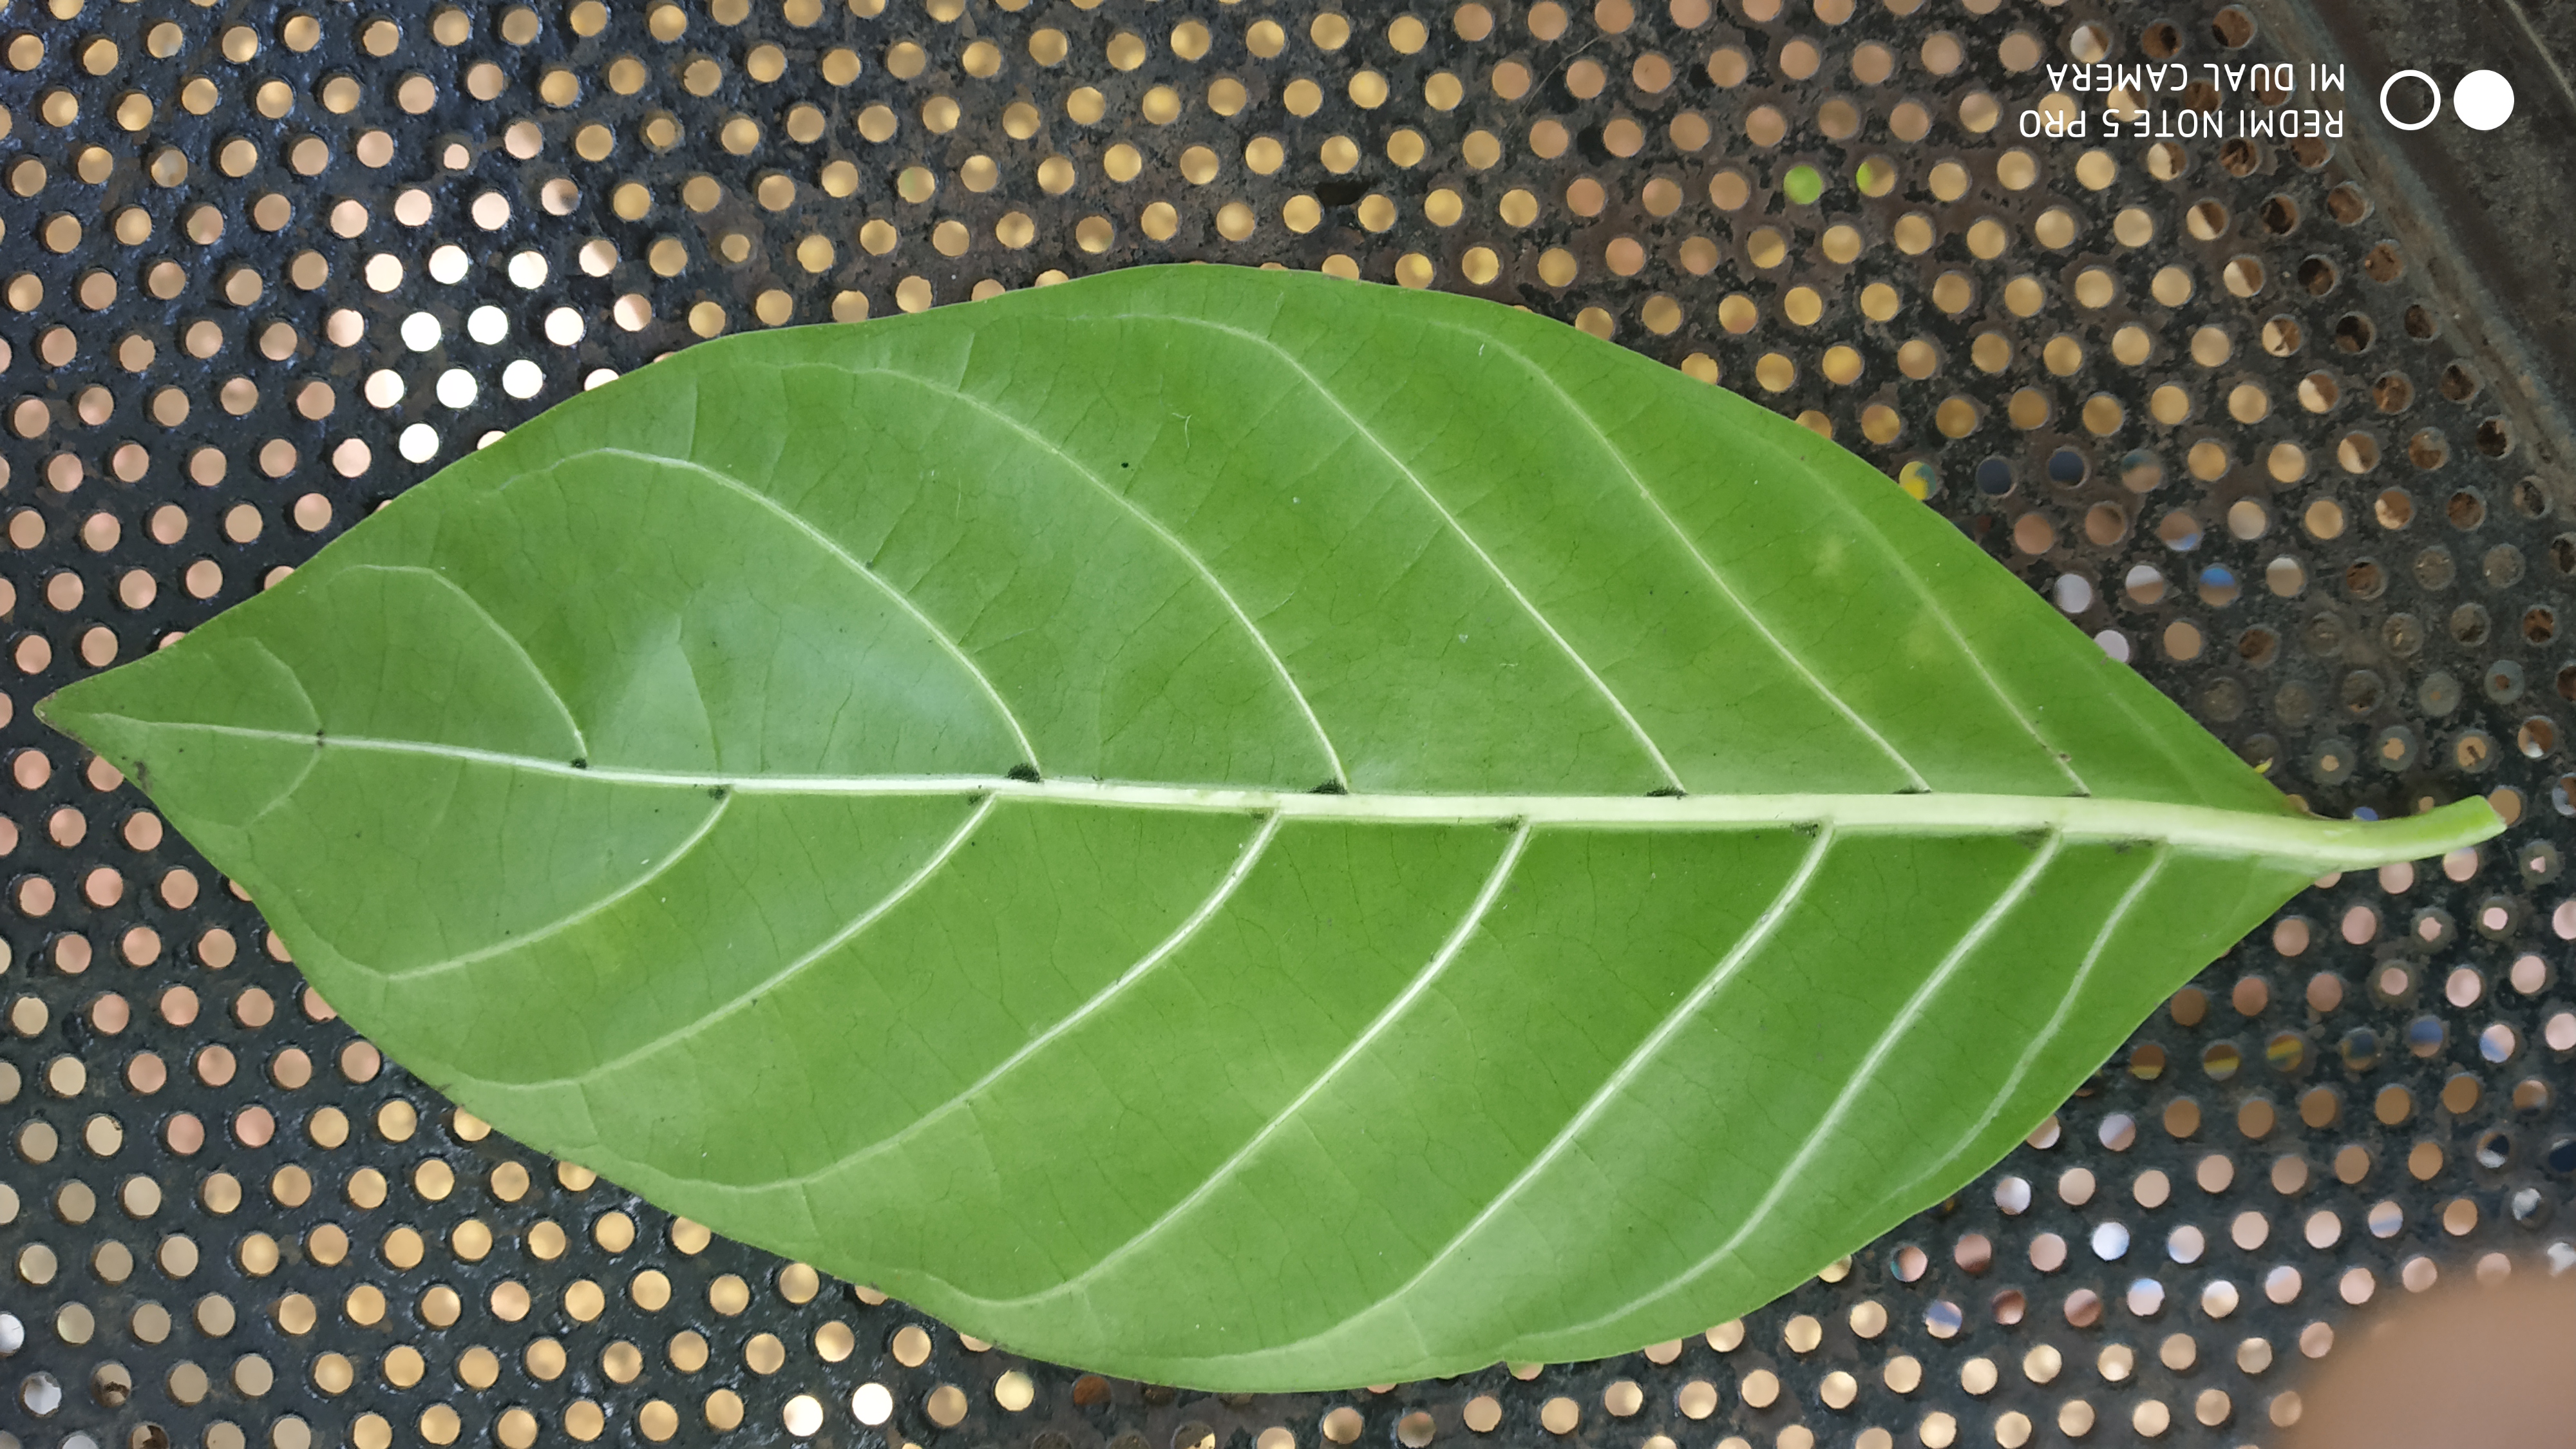
Plant: Nooni